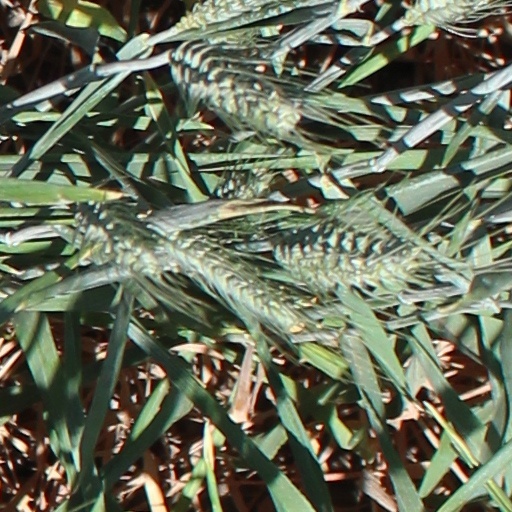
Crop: wheat